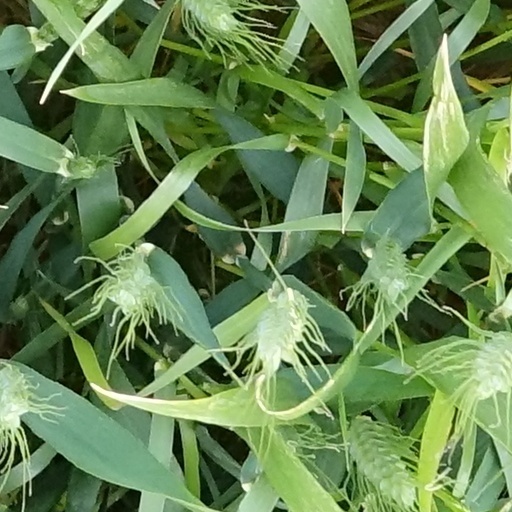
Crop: wheat